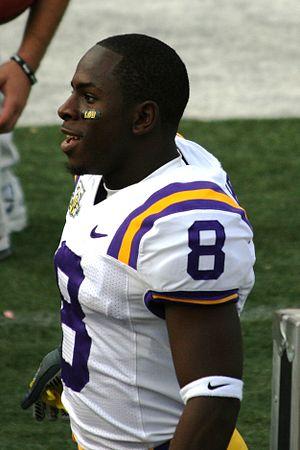
Trindon Holliday est un joueur de football américain et un athlète américain, spécialiste du sprint. Il mesure 1,65 m pour 72 kg. Formé à l'Université d'État de Louisiane. Bien que 2ᵉ des championnats américains à Indianapolis, il renonce à participer aux Championnats du monde à Osaka pour pouvoir jouer au football américain au sein des LSU Tigers. En 2010, il est drafté par les Texans de Houston. Il est actuellement le plus petit joueur évoluant en NFL.